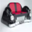
Label: couch